Castles of Manderscheid

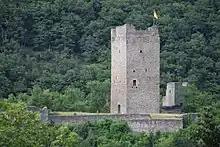
Ruins of the Oberburg

The Oberburg or "Upper Castle" is located on a hilltop that was levelled in order to construct the castle. It had, as can still be seen from the ruins, an almost triangular enceinte and a five-story "bergfried" or fighting tower that has been made accessible again. From the "bergfried" there is a clear view of the Niederburg or "Lower Castle", the town of Manderscheid and the countryside of the Lieser valley.